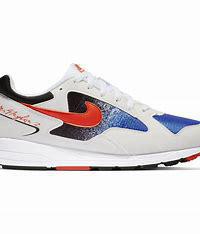
Brand: Nike
Model: Air Skylon Ii